Colony stimulating factor 1 receptor

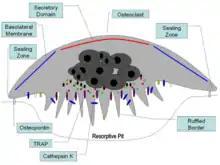
Illustrated cross-section of an activated osteoclast.

Osteoclast are multi-nucleated cells that absorb and remove bone which is critical for growth of new bones and maintenance of bone strength. Osteoclasts are critical for the bone remodeling cycle which is achieved by the building of bone by osteoblasts, reabsorption by osteoclasts, and remodeling by osteoblasts. Osteoclasts precursor cells and mature osteoclast require stimulation of CSF1R for survival. Blockage of CSF1R signaling prevents osteoclast precursor cells from proliferating, maturing, and fusing into multi-nucleated cells. Stimulation of CSF1R promotes osteoclastogenesis (differentiation of monocytes into osteoclasts). CSF1R signaling in osteoclasts precursors promotes survival by upregulation of the Bcl-X(L) protein, an inhibitor of pro-apoptotic caspase-9. CSF1R signaling in mature osteoclasts promotes survival by stimulating mTOR/S6 kinase and the Na/HCO3 co-transporter, NBCn1. CSF1R signaling also directly regulates osteoclast function. Osteoclasts migrate along the bone surface, then adhere to the bone to degrade and reabsorb the bone matrix. CSF1R signaling positively regulates this behavior, increasing osteoclast chemotaxis and bone reabsorption.